Latin alphabet

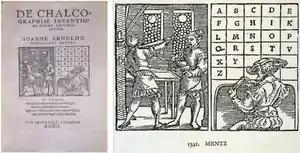
"De chalcographiae inventione" (1541, Mainz) with the 23 letters. J, U and W are missing.

The primary mark of punctuation was the interpunct, which was used as a word divider, though it fell out of use after 200 AD.